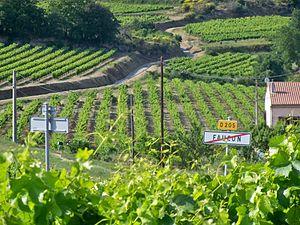
Vignoble du village de Faucon, dans le Vaucluse
Faucon est une commune française située dans le département de Vaucluse, en région Provence-Alpes-Côte d'Azur.
Le puyméras, ou côtes-du-rhône villages Puyméras, est un vin rouge produit autour de Puyméras, dans les départements de Vaucluse et de la Drôme.